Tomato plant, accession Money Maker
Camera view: tilt-top (135 deg); turntable rotation: 210 degrees
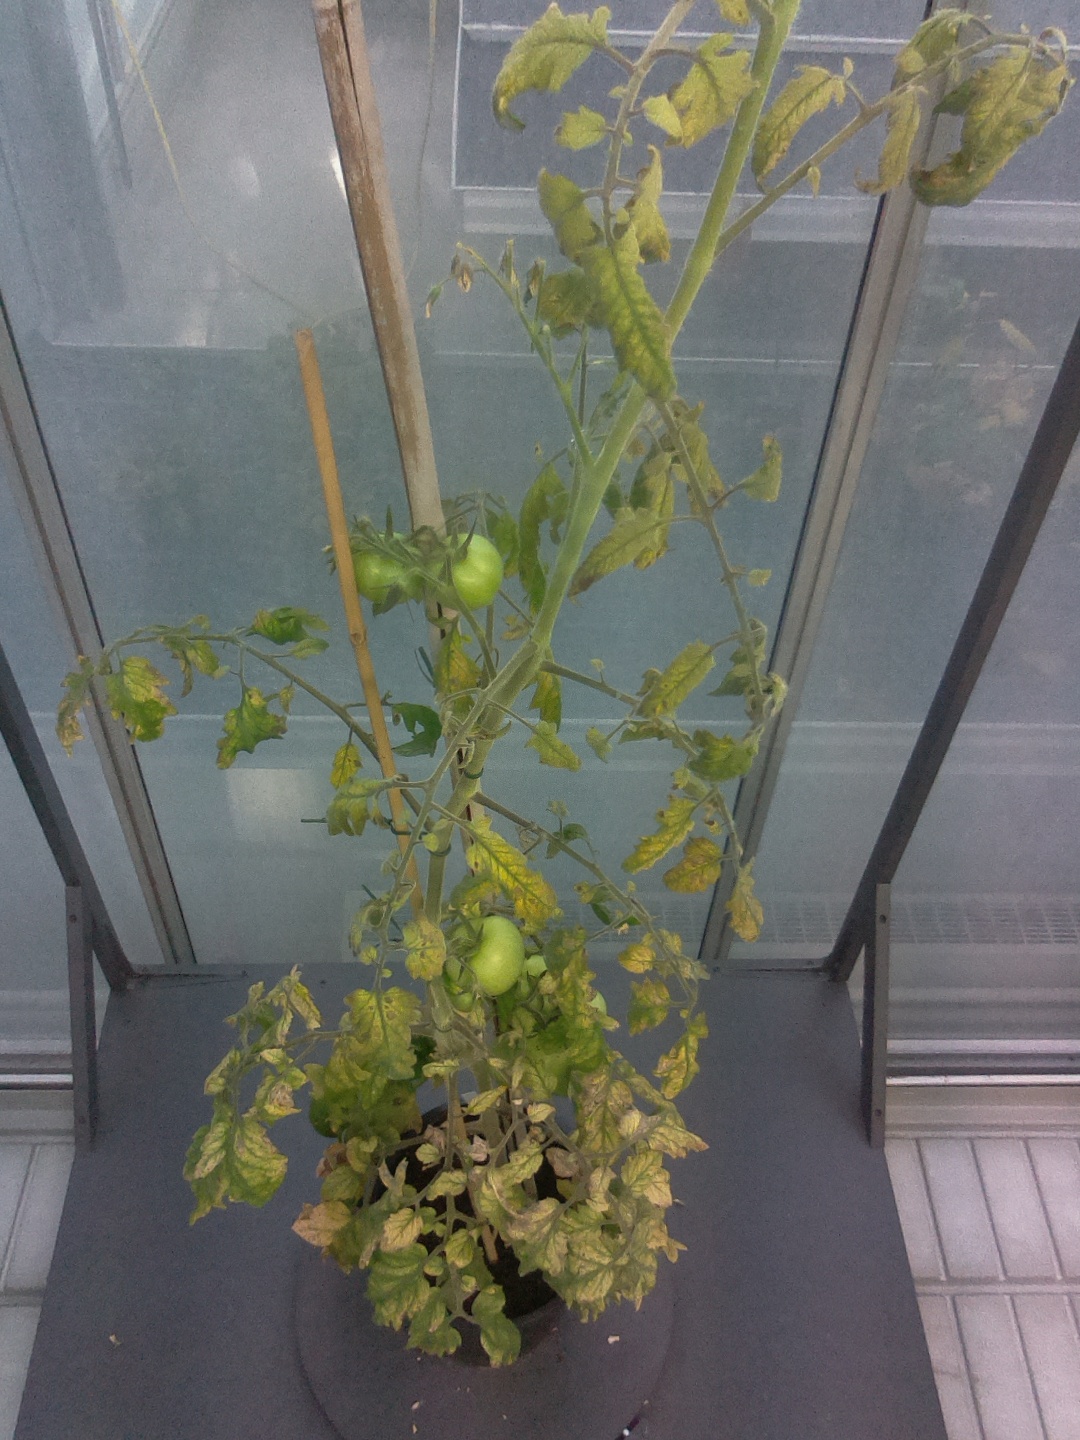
BBCH growth stage 78: 80% -90% of final fruit size